City of New Orleans (train)

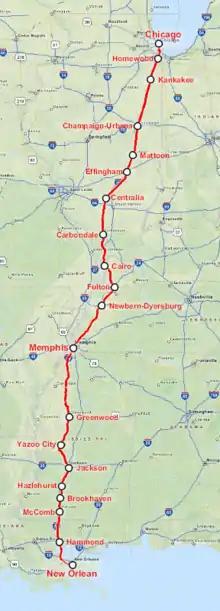
"City of New Orleans" route map

When Amtrak assumed operation of U.S. passenger train service on May 1, 1971, it dropped the "Panama Limited" in favor of retaining the "City of New Orleans" on the traditional daytime schedule. At that time the "City of New Orleans" was one of four trains that called at Chicago's Central Station, which was originally Illinois Central's terminal in Chicago. All Amtrak trains were consolidated to Union Station by March 1972. Inauspiciously, the "City of New Orleans" was involved in Amtrak's first fatal derailment on June 10, near Salem, Illinois. Because this train made no connections with other trains at either New Orleans or Chicago, Amtrak moved the train to an overnight schedule on November 14, 1971, and renamed it the "Panama Limited".